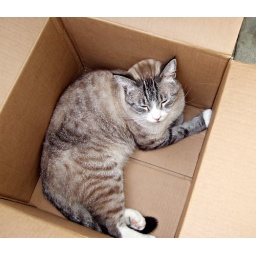
My cat rocky sleeping in a box.